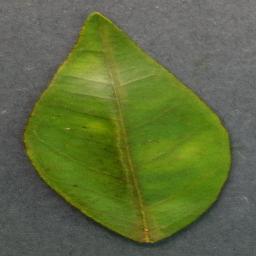
Label: Orange___Haunglongbing_(Citrus_greening)